Maya the Bee (TV series)

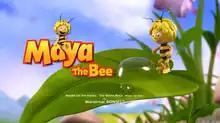
Title card

Maya the Bee is an animated children's television series produced by Studio 100 Animation in association with ZDF for Germany and TF1 for France. It is based on the character Maya the Bee introduced in 1912. This is the second animated adaptation focused on the character, after the anime "Maya the Honey Bee" that aired in the 1970s.